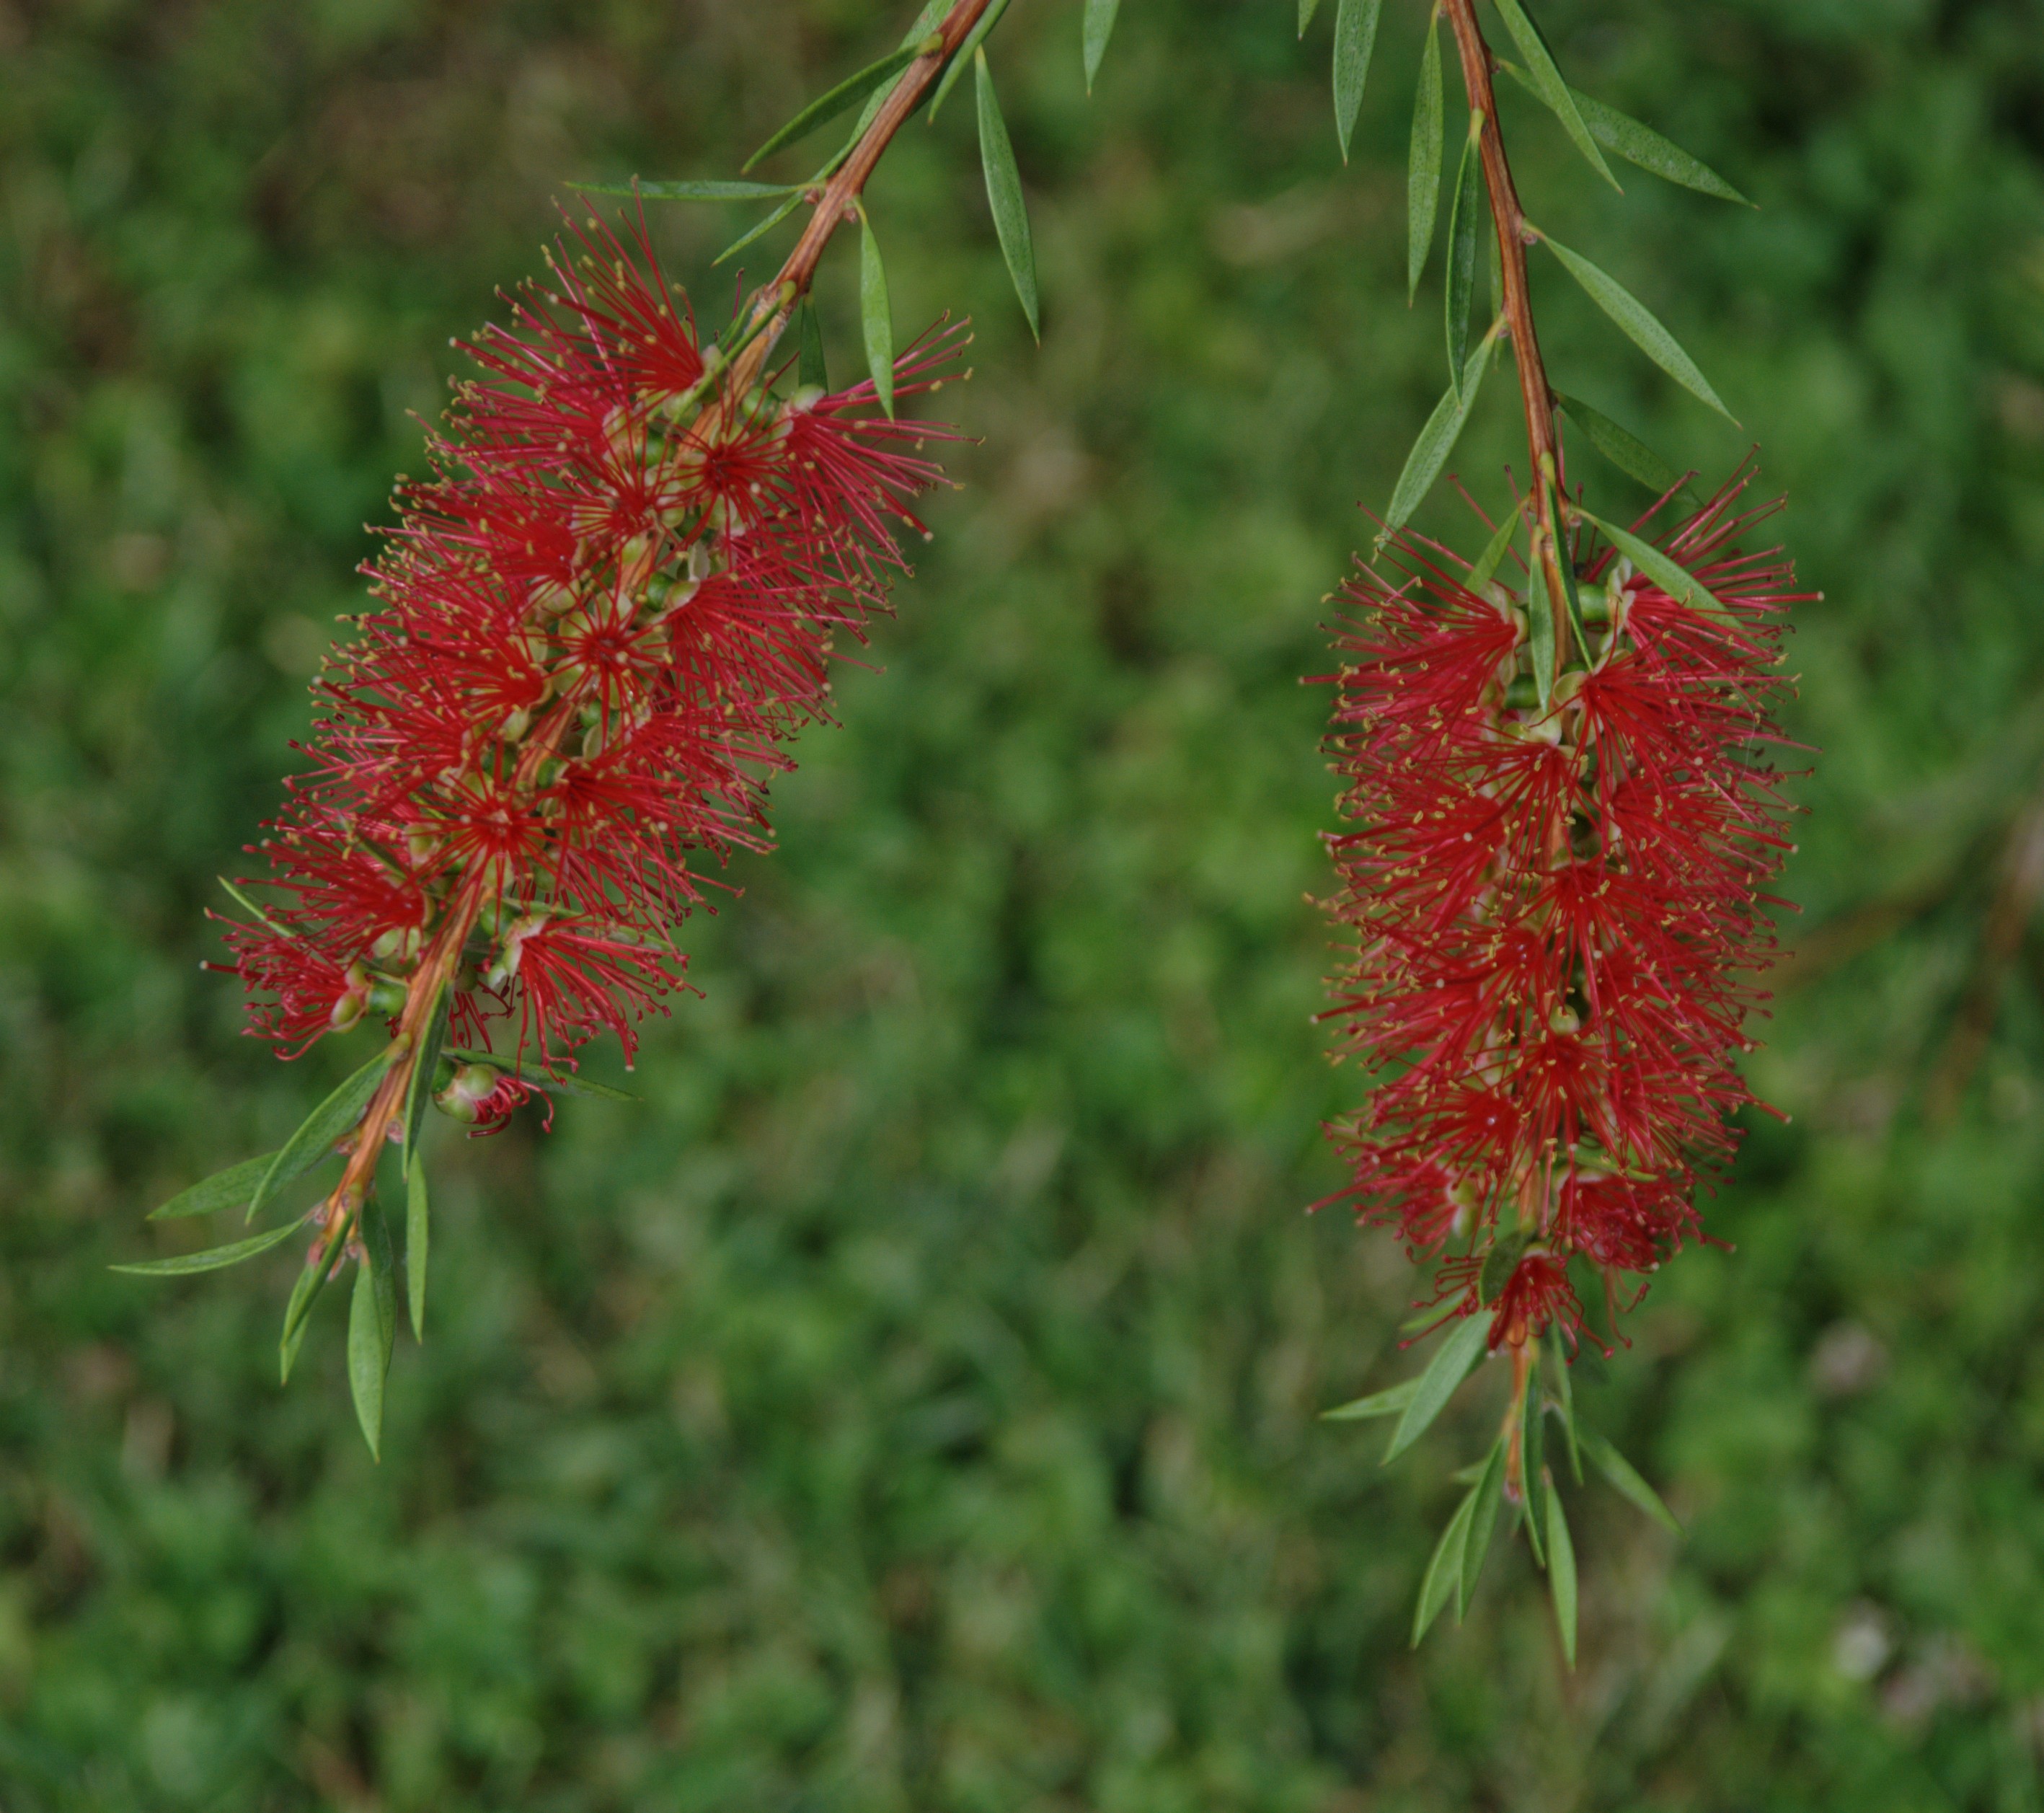
tree, nature, plant, flower, herb, produce, evergreen, botany, nikon, flora, wildflower, flowers, shrub, d80, naturesfinest, platinumphoto, fabulous, nikond80, theperfectphotographer, blueribbonwinner, flowering plant, grevillea, woody plant, land plant, castilleja